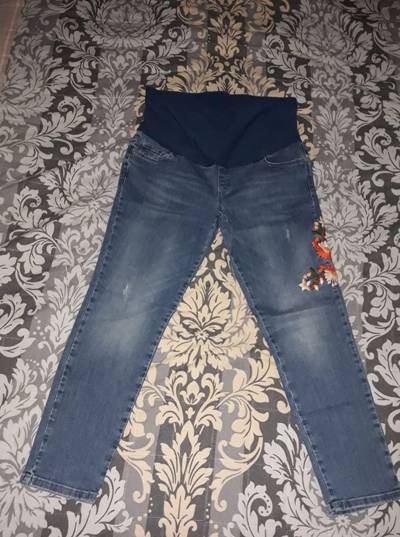
Waste category: clothes